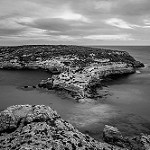
Label: B & W